Simona Halep

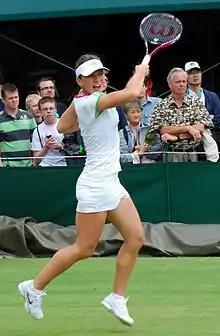
Halep hitting a forehand

Halep played almost exclusively WTA Tour events in 2011. She won her first career Grand Slam tournament matches at the Australian Open, defeating Anne Kremer and No. 23 Alisa Kleybanova to reach the third round. During the clay court season, Halep defended her runner-up finish at the Morocco Open from the previous year, again losing in the final, this time to Alberta Brianti. Nonetheless, she struggled in the other clay court tournaments, only recording one more match win, which came in the opening round at the 2011 French Open. She also reached the second round at Wimbledon, losing in three sets to seventh-seed and defending champion Serena Williams. At the 2012 Olympics, she competed in the women's singles, losing in the first round, and the women's doubles, with Sorana Cîrstea, also losing in the first round. During the US Open Series, Halep qualified for the Rogers Cup and recorded her first top 20 victory against No. 15 Svetlana Kuznetsova in the first round. At the US Open, Halep then recorded her first top 10 victory over No. 6 Li Na in her opening match, despite playing with an ankle sprain she suffered at the Rogers Cup. Despite a loss to Carla Suárez Navarro in the next round, this result put Halep in the top 50 for the first time. She finished the year at No. 47 in the world.